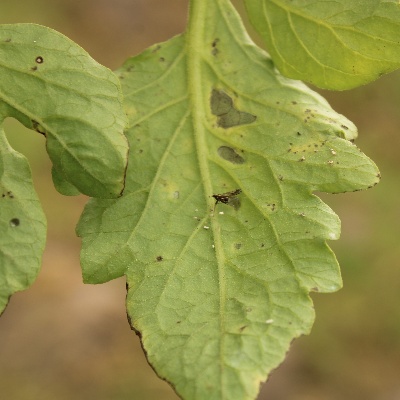
Crop: Tomato
Condition: septoria leaf spot